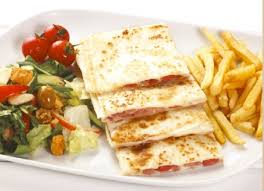
Yemek: gozleme